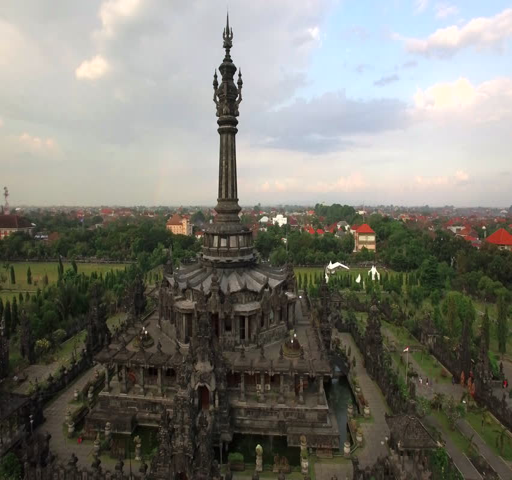
aerial view of the monument